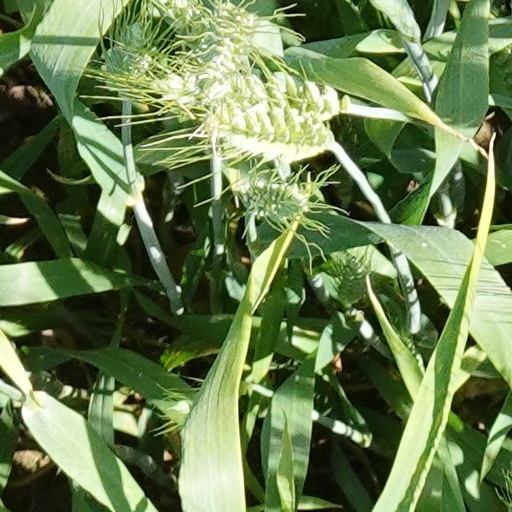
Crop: wheat